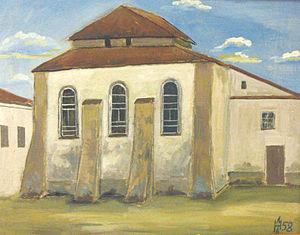
Le Ghetto de Niasvij est un des Ghettos de Biélorussie pendant la Seconde Guerre mondiale, un lieu de déportation des Juifs de la ville de Niasvij dans le raïon de Niasvij, voblast de Minsk et des environs, selon le processus de la Shoah en Biélorussie et l'extermination des Juifs, à l'époque de l'Occupation des territoires de l'URSS par les forces armées du Troisième Reich. Ce ghetto fut aussi le lieu d'un des premiers des Soulèvements de ghettos durant la Seconde Guerre mondiale.